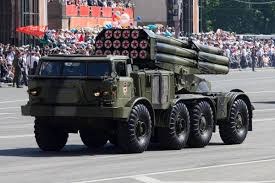
Label: Iskander